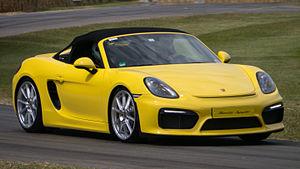
Un Porsche Boxster Spyder 981 de 2015 sur circuit.
La Porsche Boxster est un modèle d'automobile sportive produit par le constructeur automobile allemand Porsche à partir de 1996. Le nom est une fusion des mots « boxer », le type de moteur à plat, et de « roadster », un petit cabriolet à deux portes et deux places. Elle est équipée d'un moteur six-cylindres à plat atmosphérique.